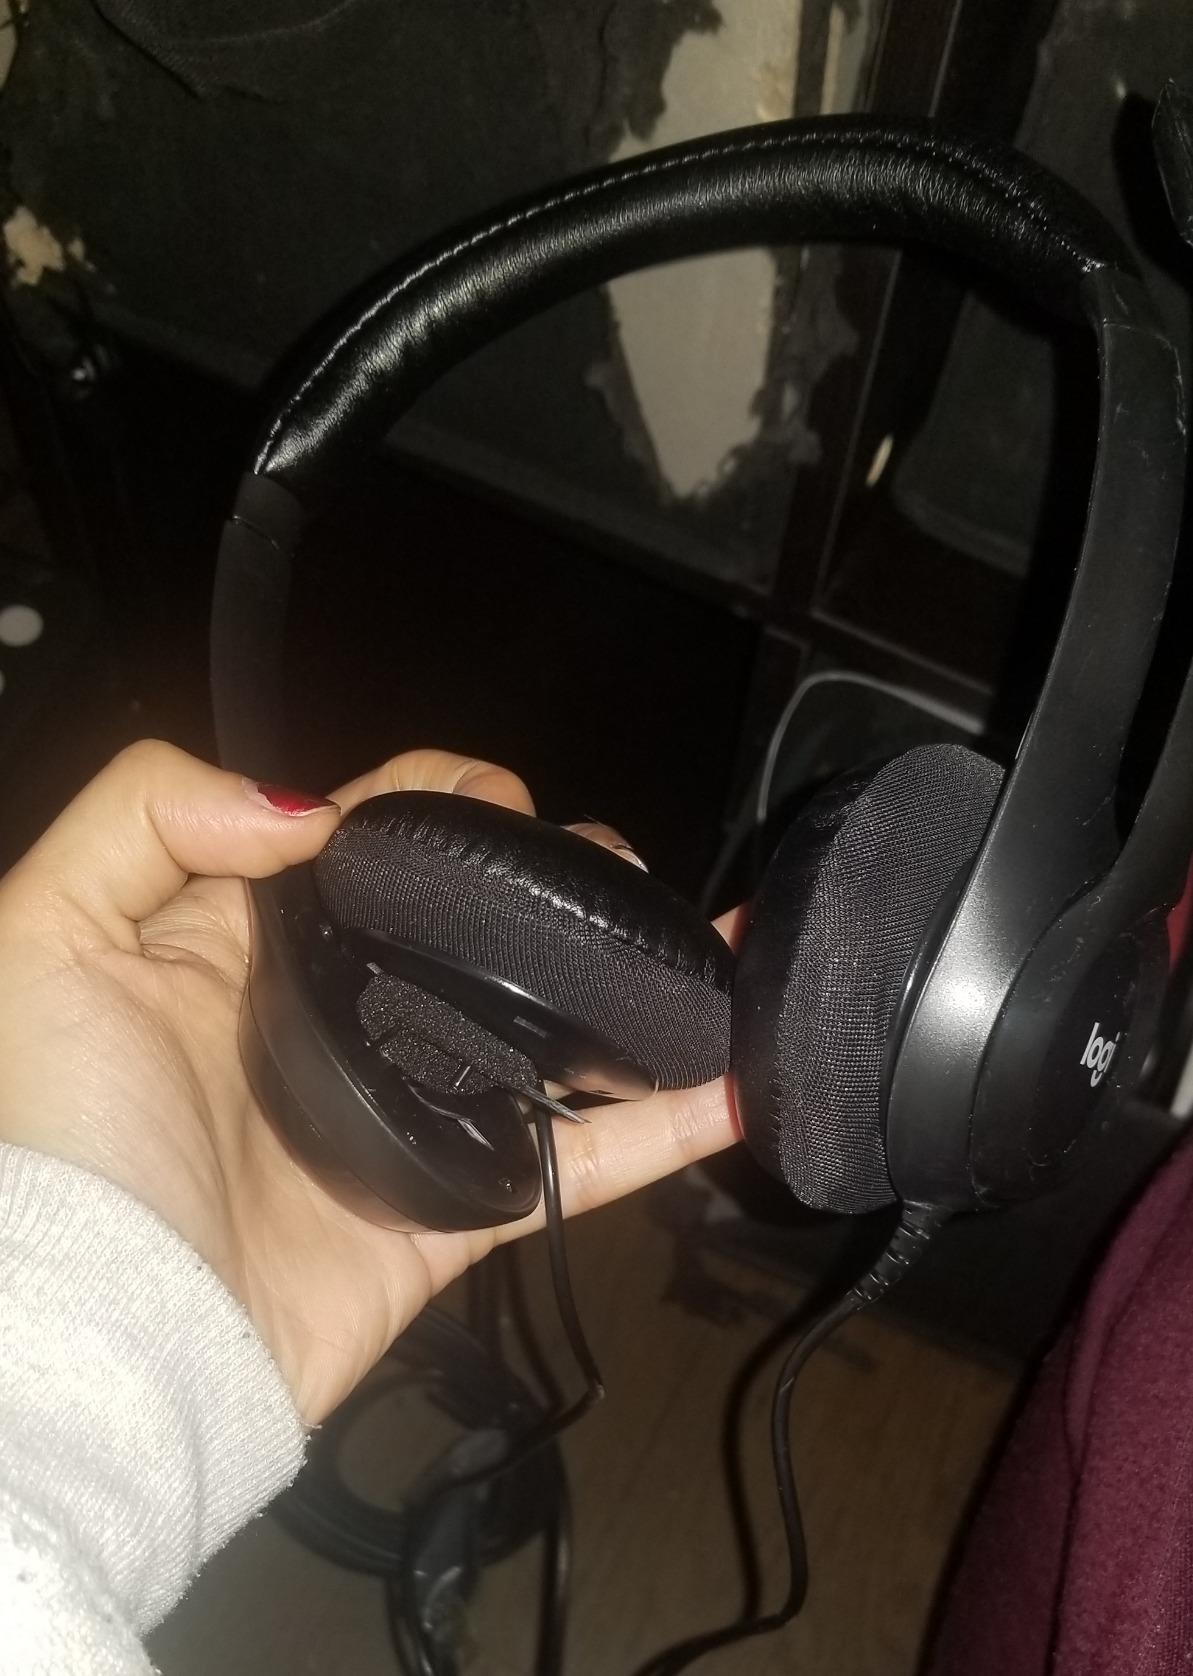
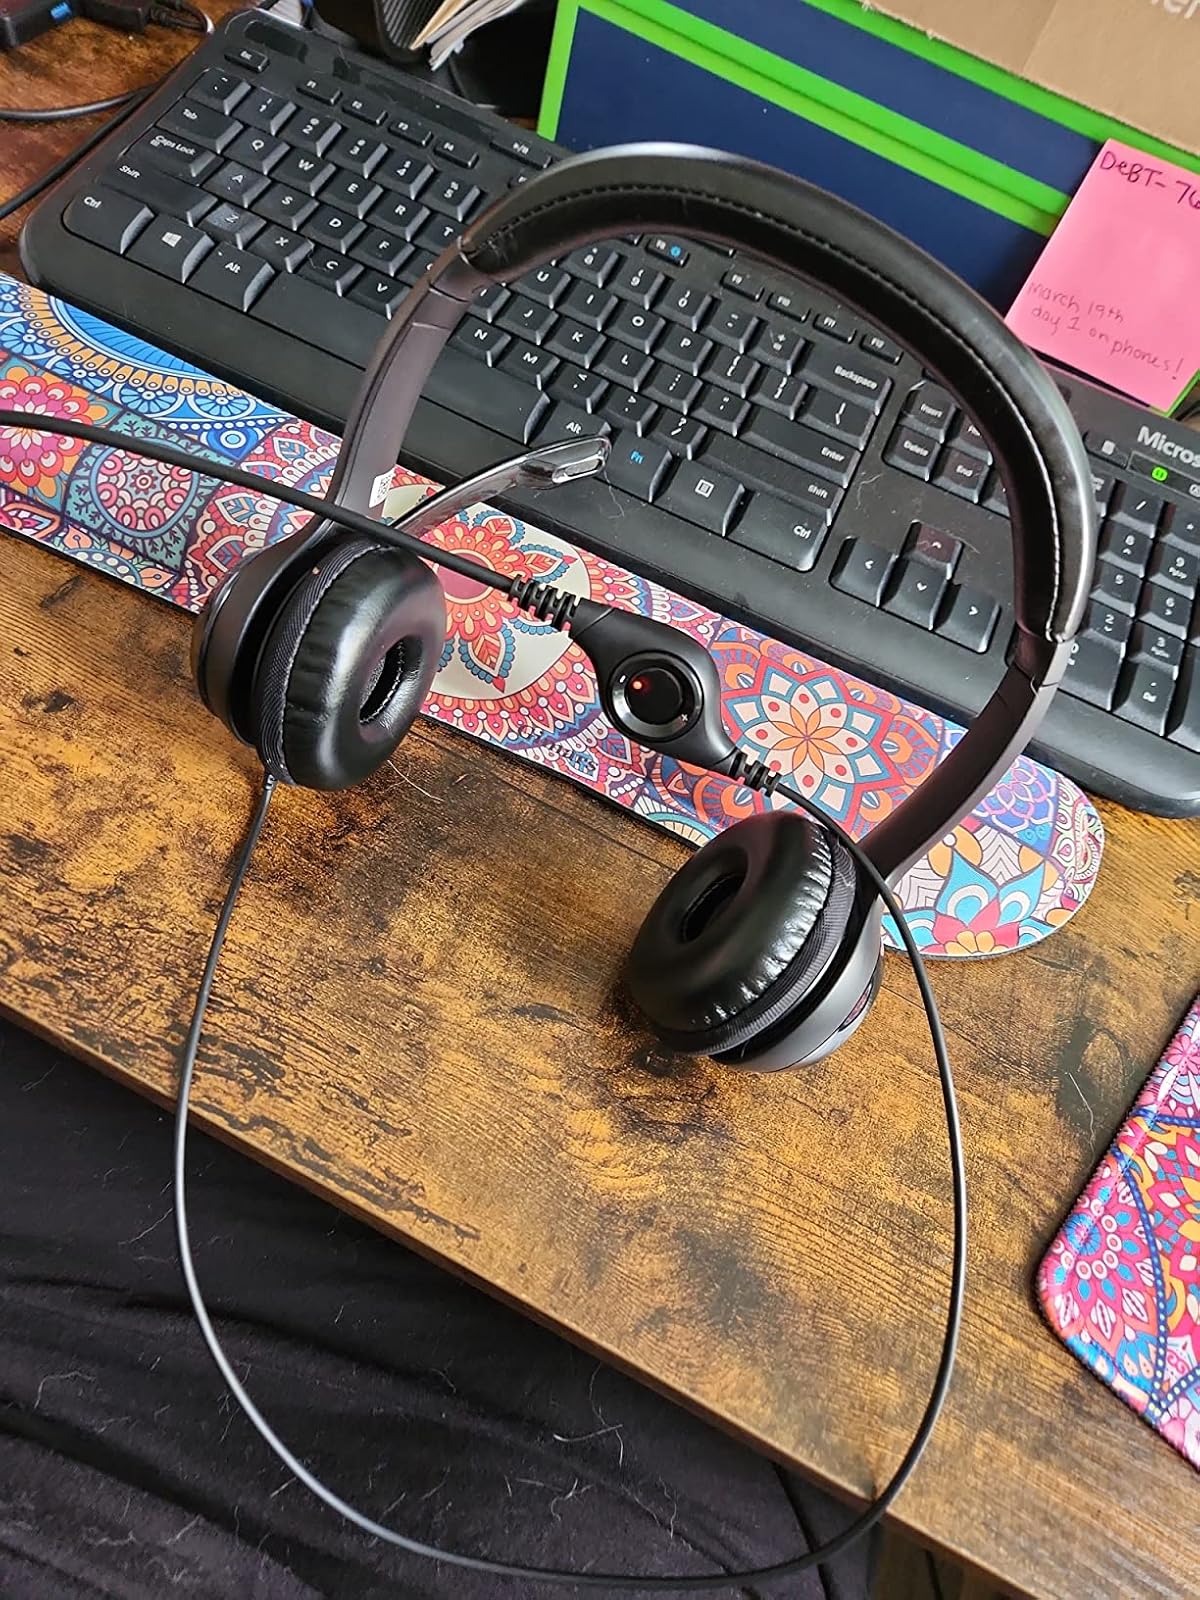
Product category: headphones
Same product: yes